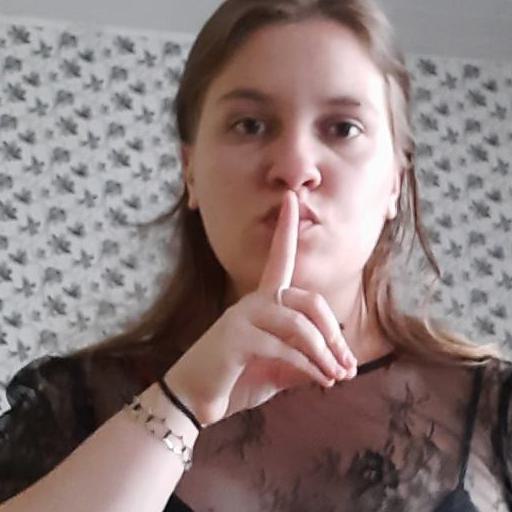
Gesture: mute